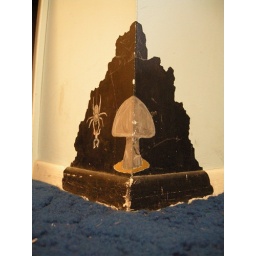
detail from one of the walls in my bedroom at my parents house. Painted some time in the early to mid 1980's.